Michael Laudrup

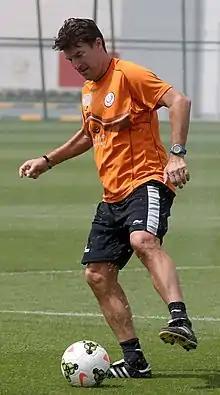
Laudrup demonstrating his skills in Qatar, 2015

A quick, intelligent and talented midfielder, known for his pace on the ball, Laudrup is regarded as one of the most effective and versatile attacking midfielders, as well as one of the most skilful and elegant players in the history of the game. Although primarily an offensive playmaker, he was capable of playing in several positions in or behind the front-line, and was even deployed as a winger, as a central midfielder or deep-lying playmaker, or as a second striker on occasion, in particular in his youth, or even as a forward or striker on rarer instances; he was also used as a centre-forward on occasion under his Barcelona manager Johan Cruyff, a role which was similar to that of the modern false 9 role, as well as the free centre-forward role in which Cruyff often operated throughout his playing career. Laudrup is considered by many in the sport as one of the best passers of all time, and as one of the most technically accomplished players ever.